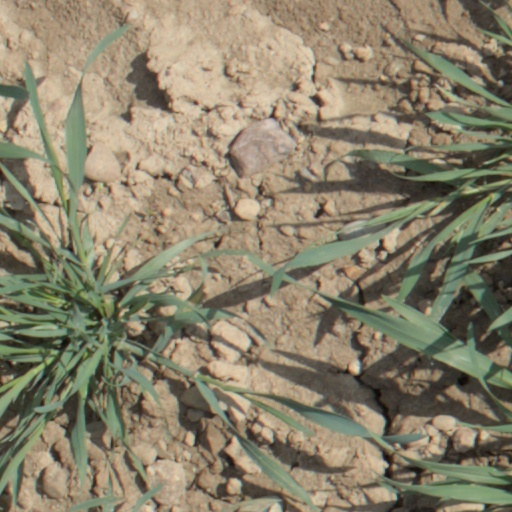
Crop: wheat